Ron Block

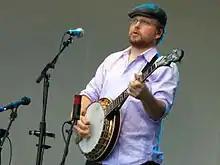
Block performing in July 2012

Ronald Franklin Block (born July 30, 1964) is an American banjo player, guitarist, and singer-songwriter, best known as a member of the bluegrass band Alison Krauss & Union Station. He has won 14 Grammy Awards, 6 International Bluegrass Music Awards, a Country Music Association Award, and a Gospel Music Association Dove Award.